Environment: real
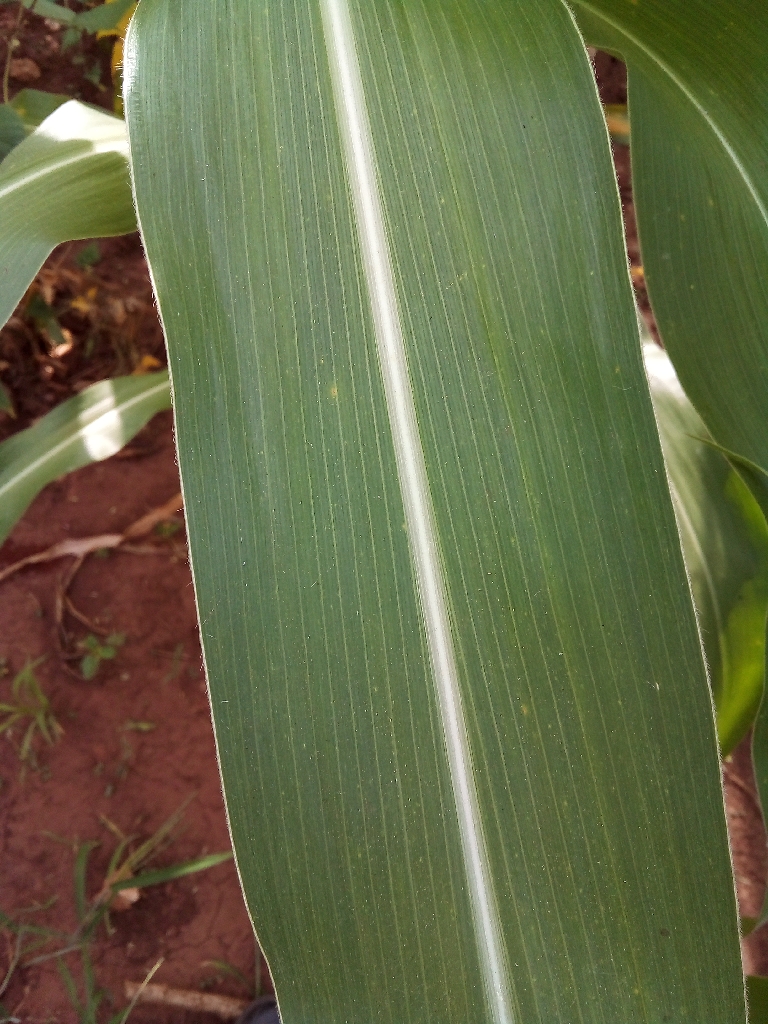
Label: healthy